Haida Eddies

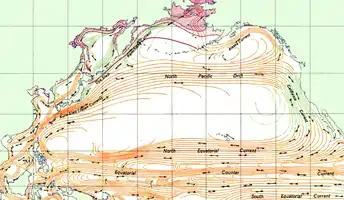
North Pacific Current splitting into southward California Current and northward Alaska Current (bifurcation in image occurring around 45°N). Haida eddies occur within the subpolar Alaska Gyre to the north of the Pacific Current. Arrows indicate the direction of the current.

Ocean circulation in the region begins with the transport of waters eastward along the North Pacific Current, also known as the "West Wind Drift", which forms the northern branch of the anticyclonic (clockwise rotation of fluids in Northern Hemisphere) North Pacific subtropical gyre. The North Pacific current approaches the continental US and bifurcates into the southward flowing California Current and the northward flowing Alaska Current. The latitude of this bifurcation is dependent on changes in the midlatitude (30-60° latitude) westerly atmospheric wind patterns, which is the primary forcing on the ocean's circulation in this region. These westerly winds oscillate around 45°N and can have variable wind speeds. Changes in these winds are based on the large-scale atmospheric circulation which has seasonal (summer/winter), interannual (ENSO), and decadal (Pacific Decadal Oscillation, or PDO) variability. The northwestward Alaska Current then feeds into the westward Alaskan Coastal Current, and eventually into the Alaskan Stream; together these make up the cyclonic (counterclockwise rotating) subpolar Alaskan gyre, where Haida eddies are found.